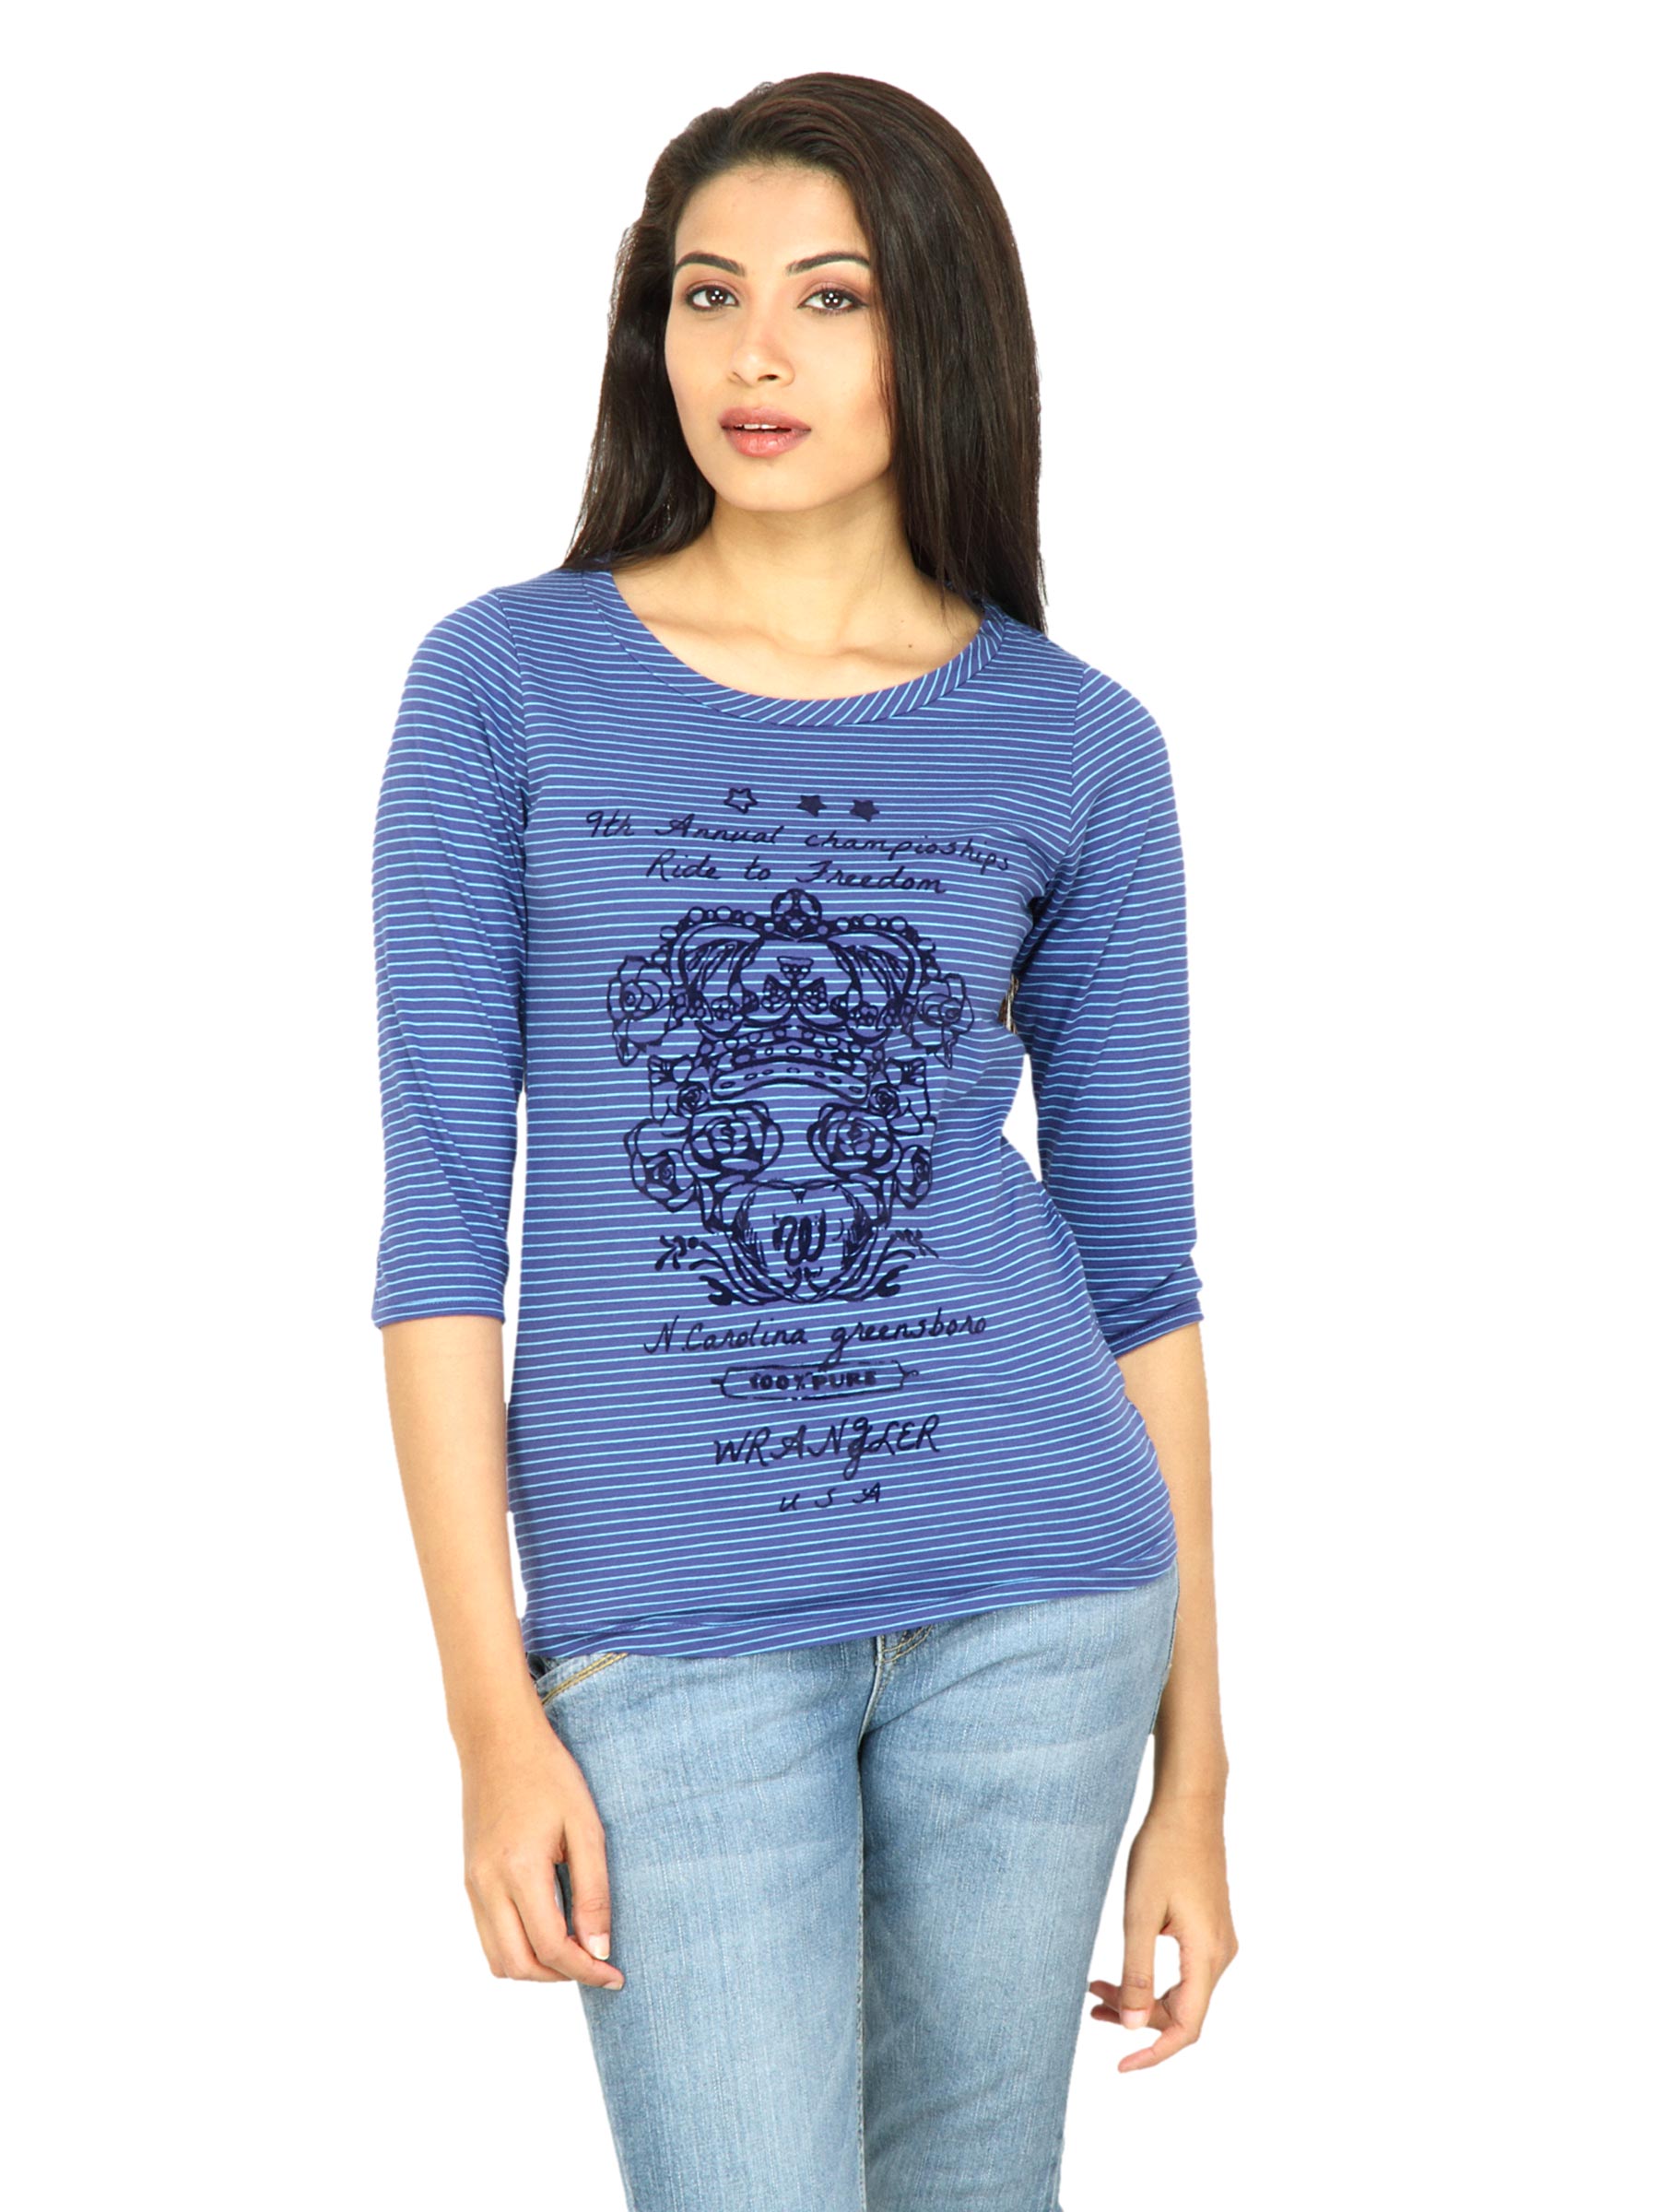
Wrangler Women Freedom Blue T-Shirt
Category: Apparel / Topwear / Tshirts
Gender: Women
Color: Blue
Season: Fall 2011
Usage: Casual